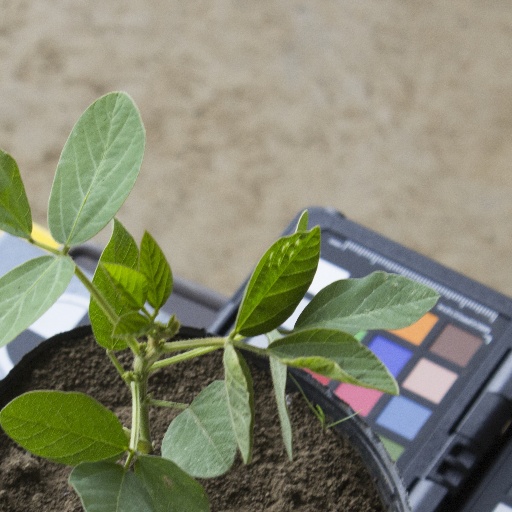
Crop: soybean